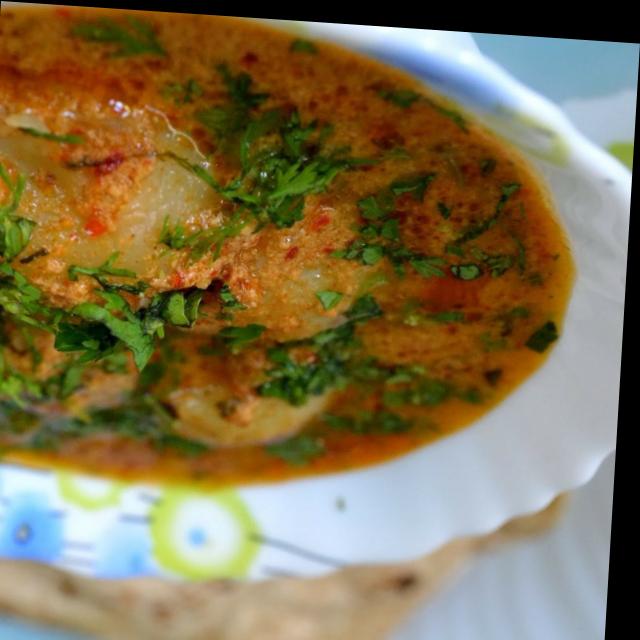
Dish: dum_aloo